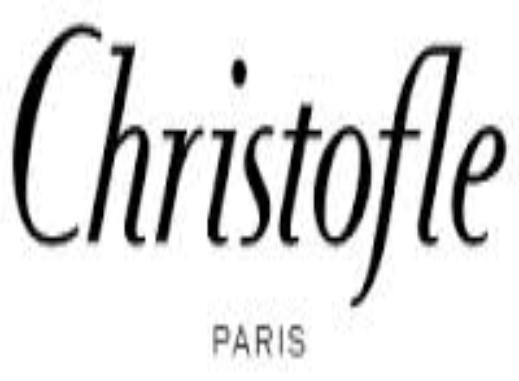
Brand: CHRISTOFLE
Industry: Necessities